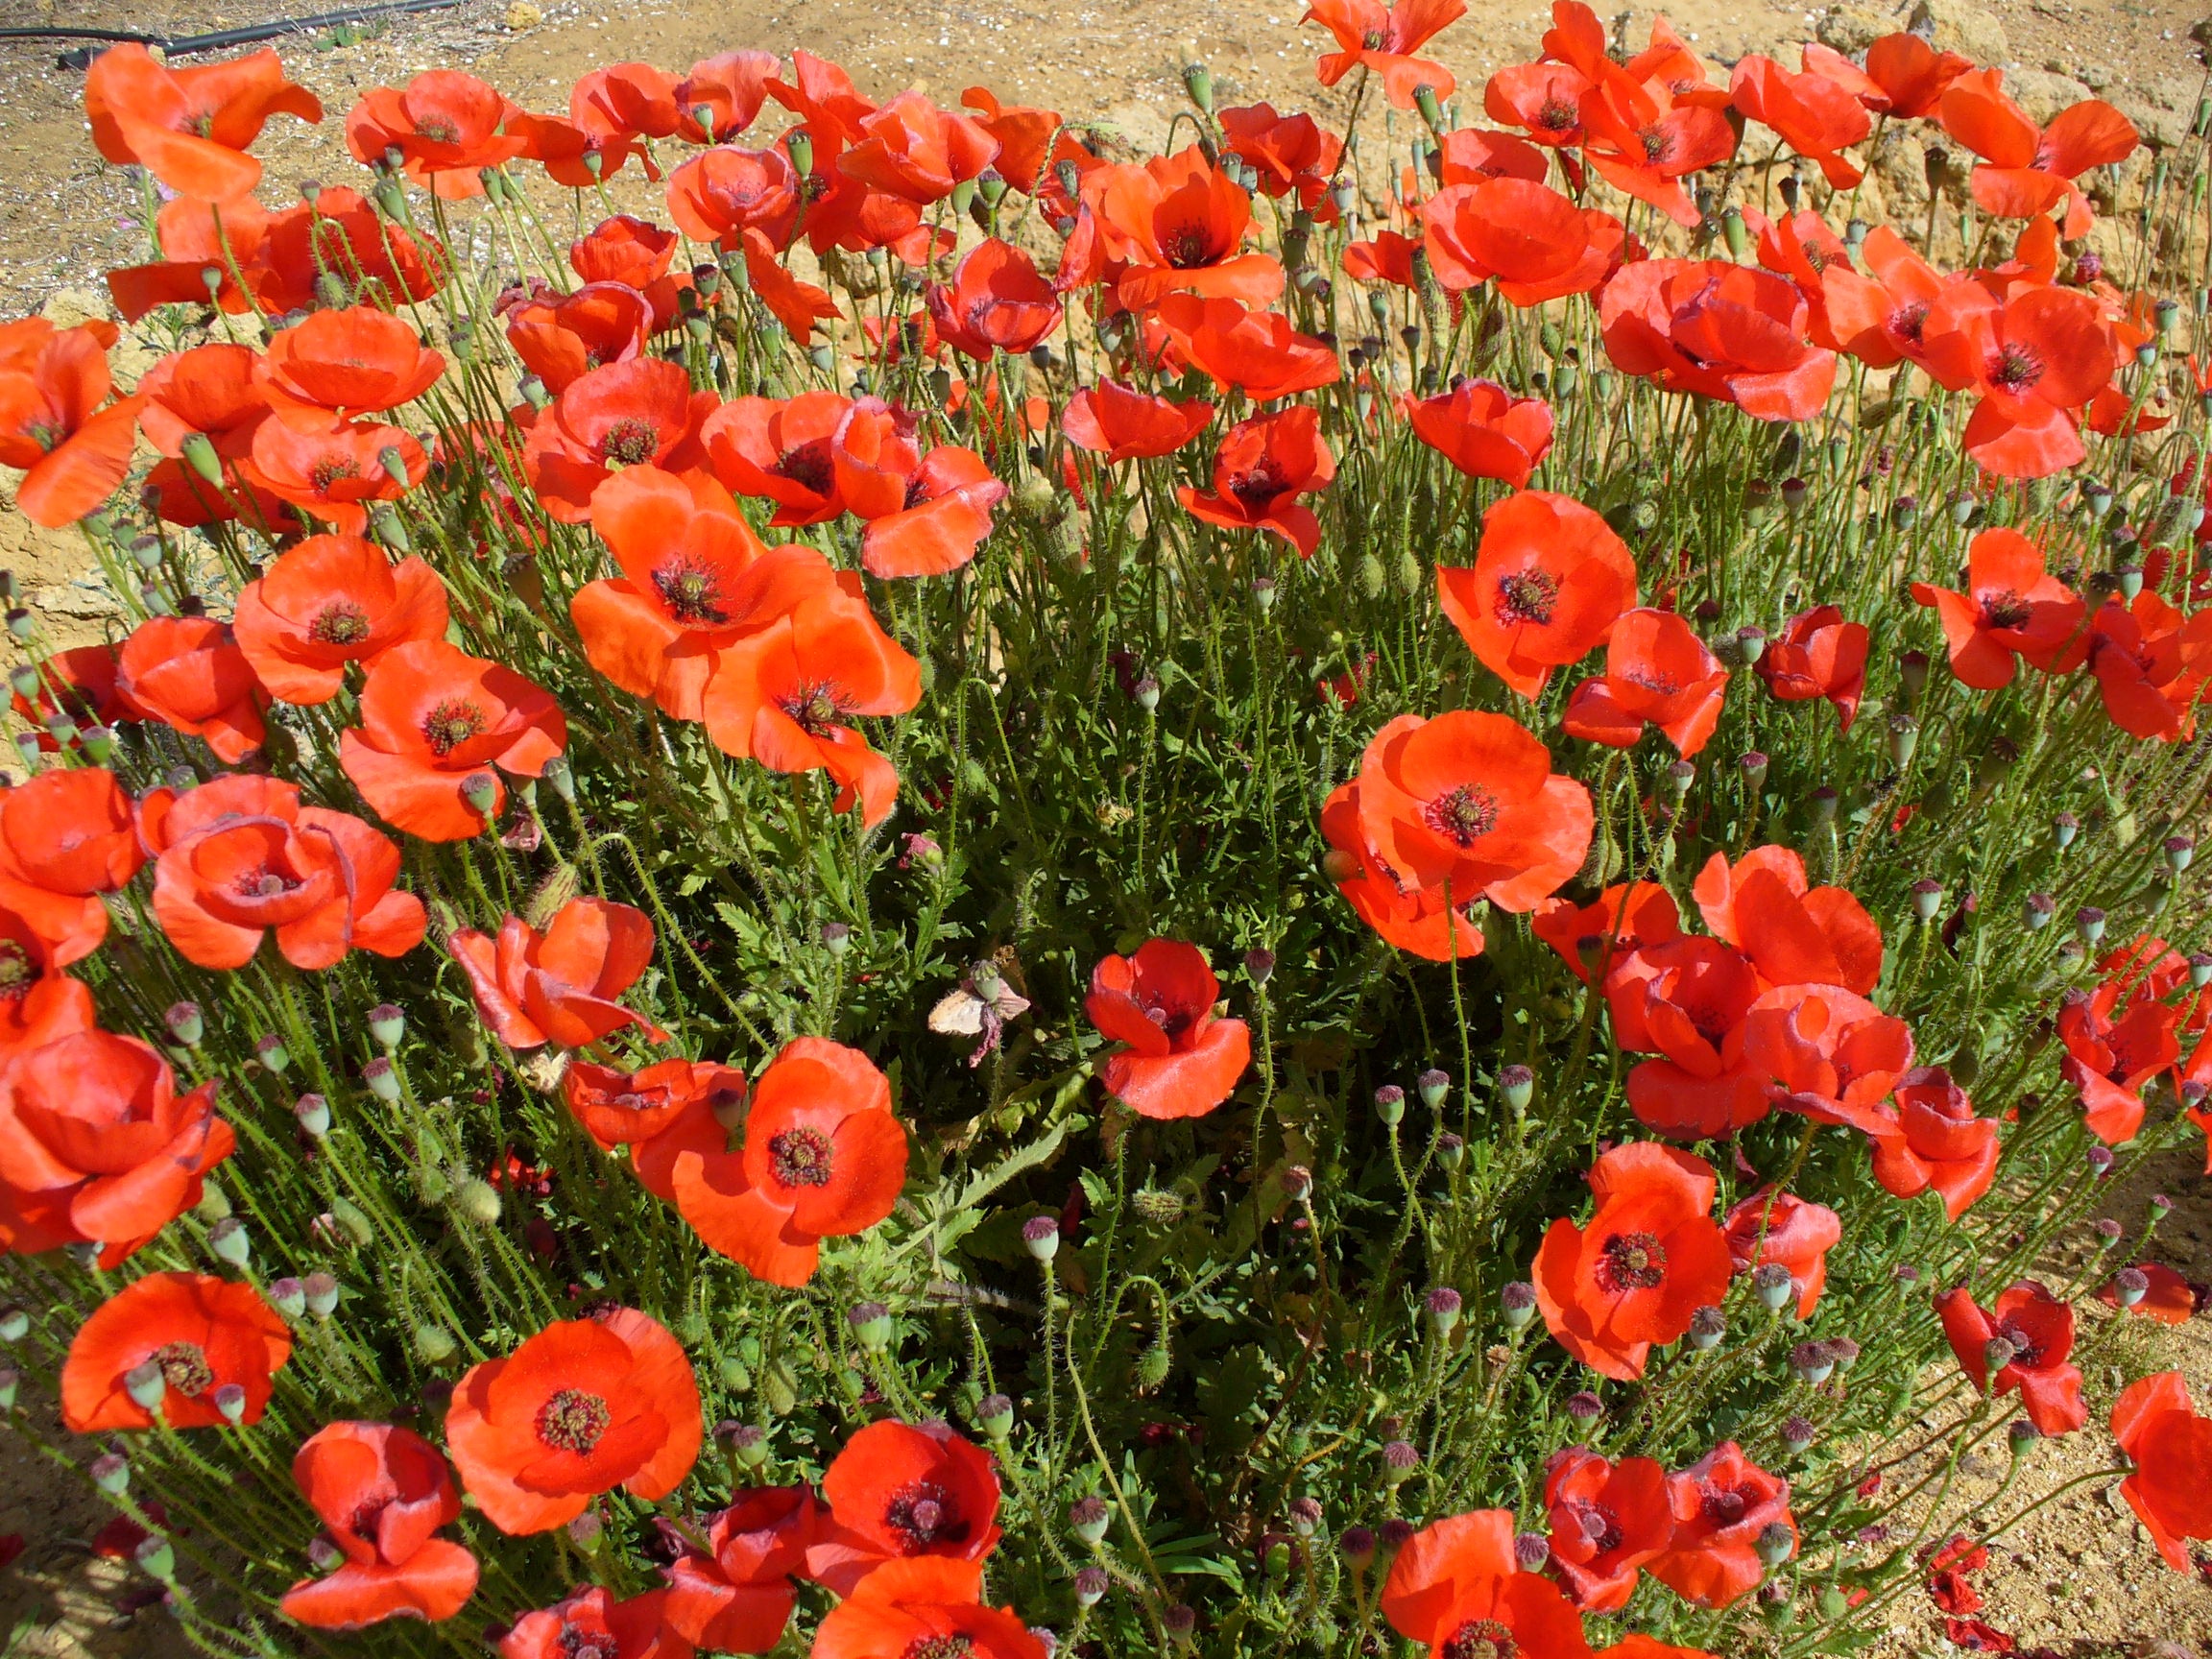
nature, grass, plant, field, meadow, flower, red, wildflower, flowers, klatschmohn, shrub, groundcover, poppy, coquelicot, flowering plant, mohngewaechs, eschscholzia californica, annual plant, poppy family, pink family